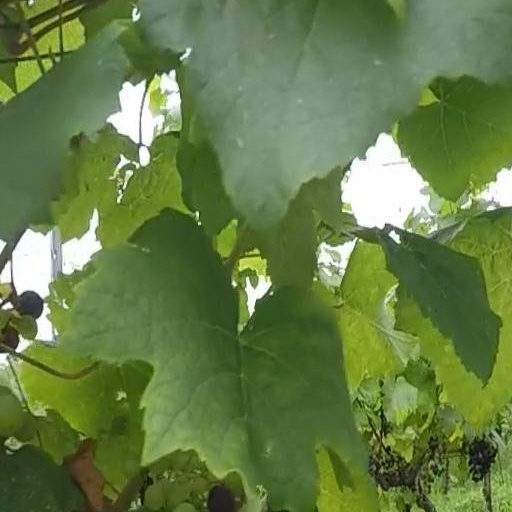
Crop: grape